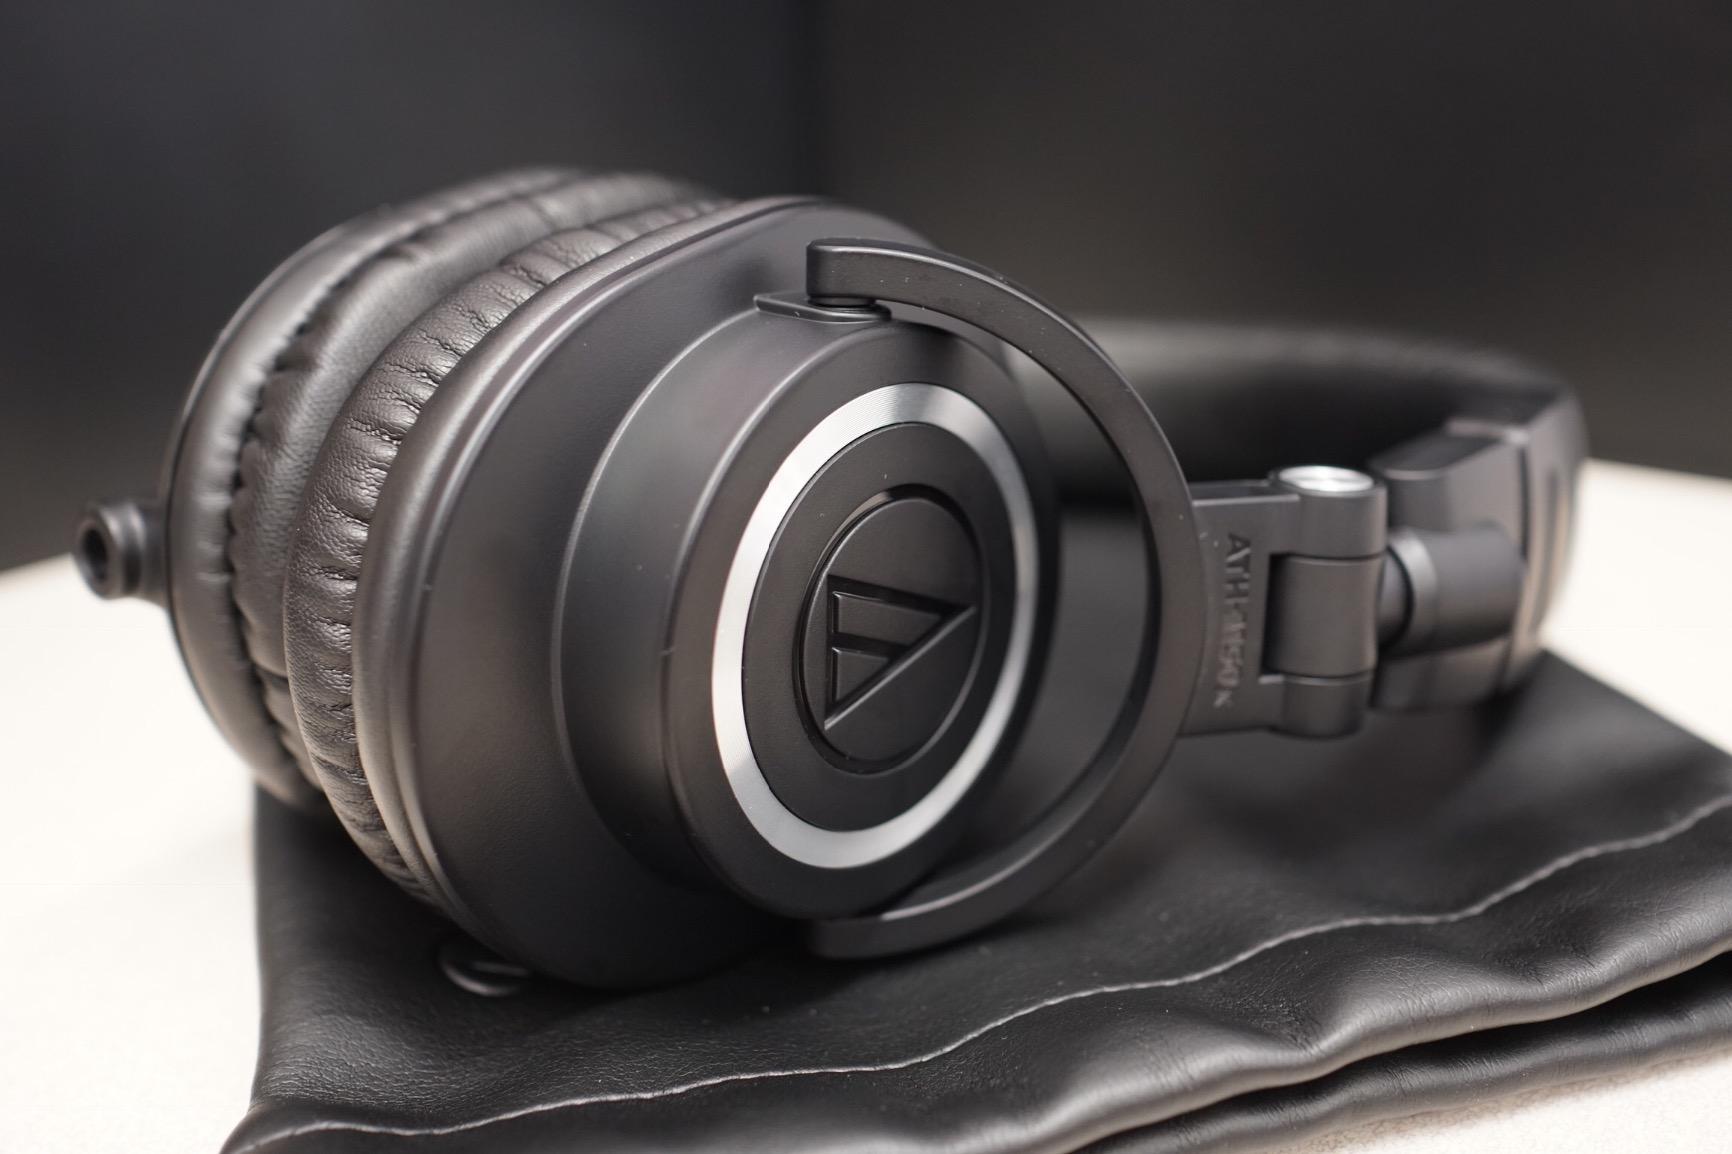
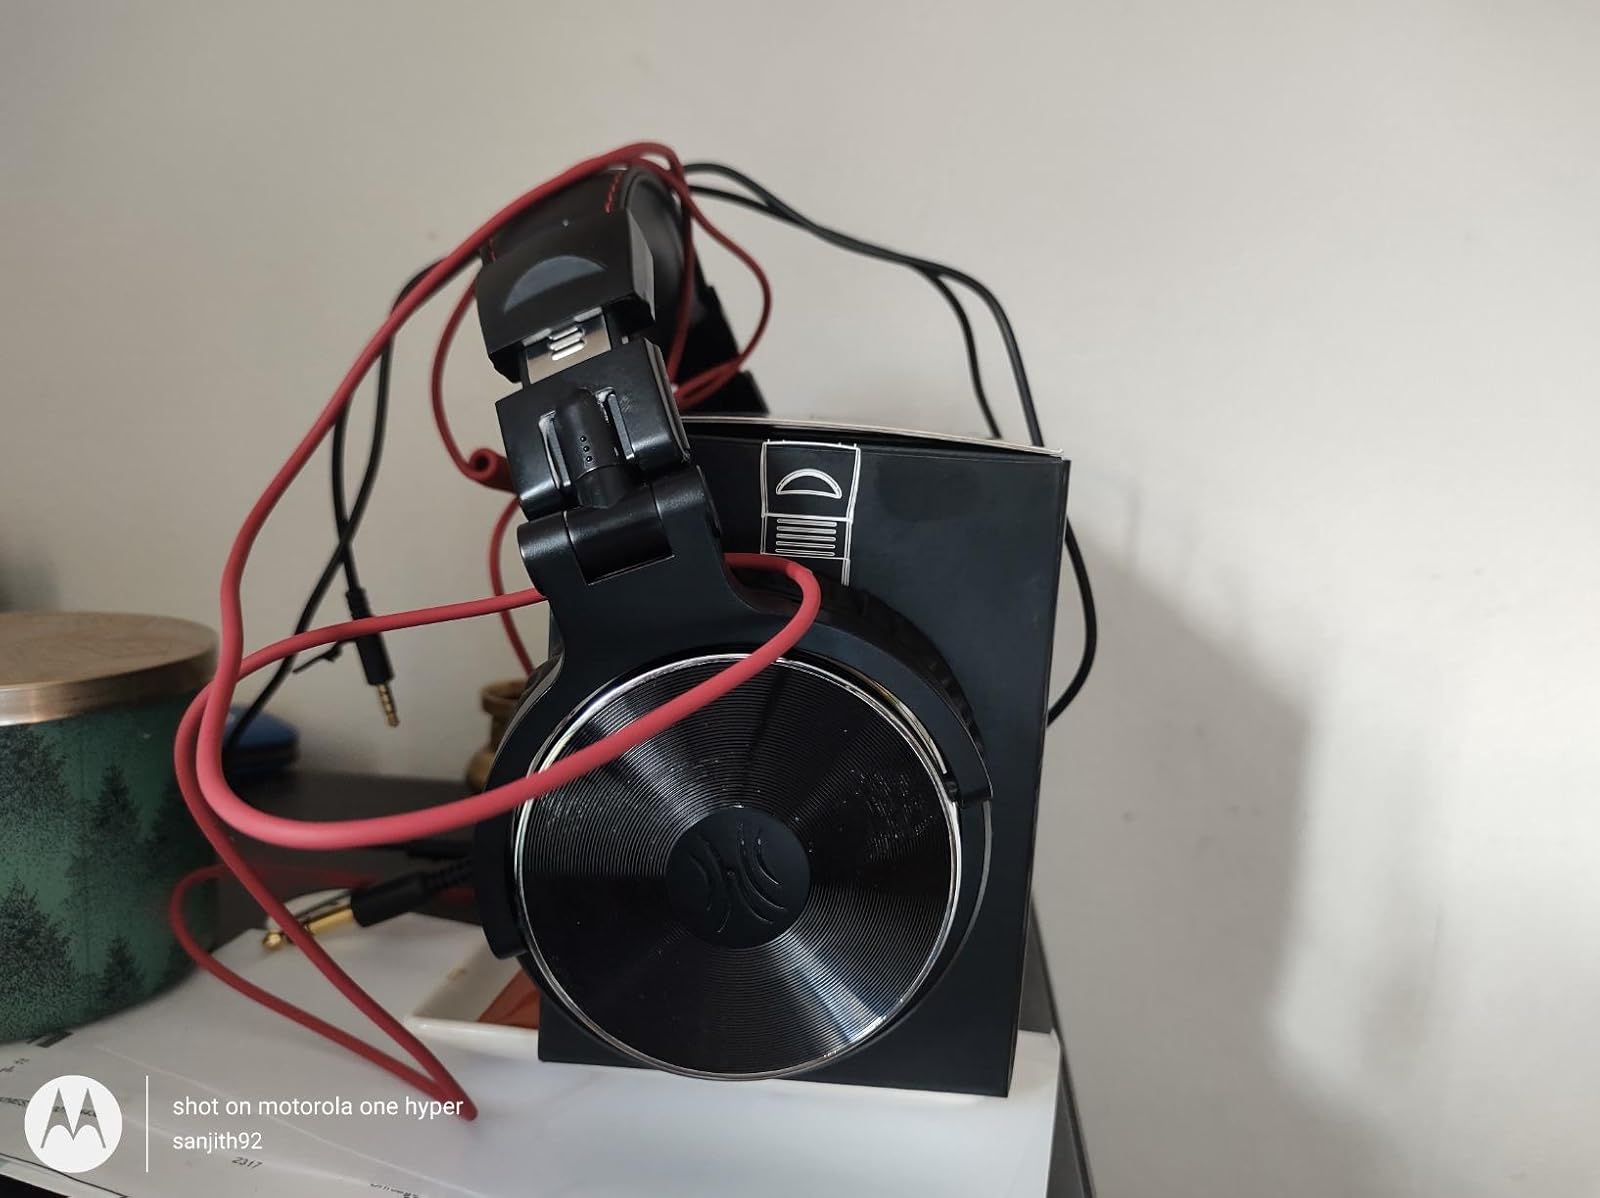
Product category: headphones
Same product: no